Biei Station

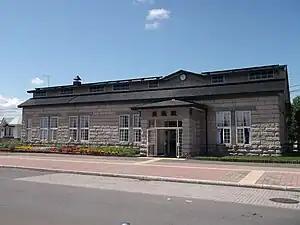
The station building in July 2012

is a railway station on the Furano Line in Biei, Hokkaido, Japan, operated by the Hokkaido Railway Company (JR Hokkaido).